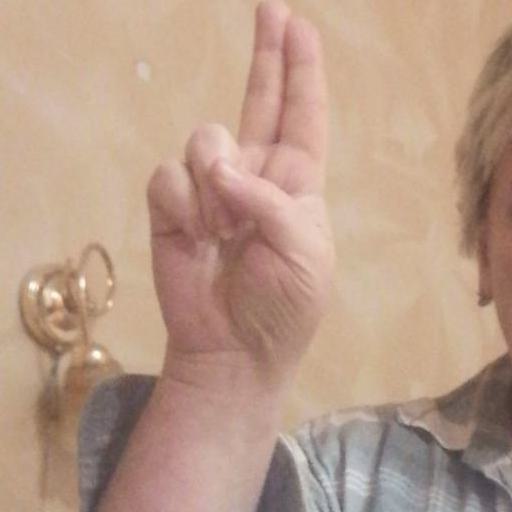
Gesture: two_up